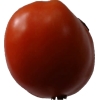
Label: tomato